Blue-throated macaw

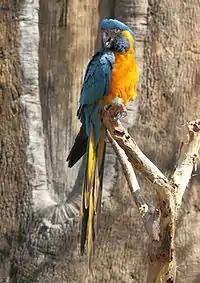
Blue-throated macaw raised in captivity. Photographed at Cincinnati Zoo, Cincinnati, Ohio

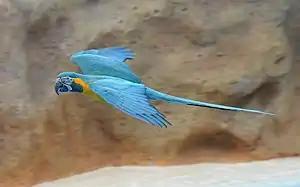
Blue-throated macaw in flight

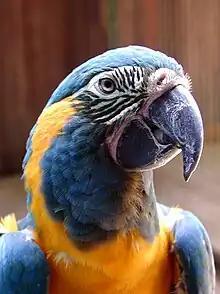
Close-up of head

The blue-throated macaw is about long including the length of its tail feathers and has a wingspan of approximately three feet or 90 cm. It weighs about to . There is little easily observable sexual dimorphism; however, males tend to be a little bigger than females with approximate masses of 750 g and 950 g respectively.